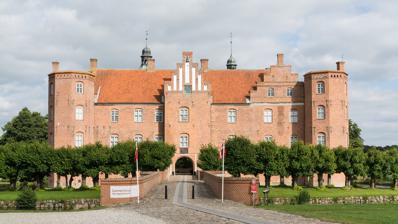
Building: Gammel Estrup Manor
Country: Denmark
Year built: 1490
Red-brick Renaissance manor house in Jutland, Denmark Gammel Estrup Manor General information Architectural style Renaissance / Gothic Town or city Randers Country Denmark Coordinates 56°26′17.45″N 10°20′38.37″E / 56.4381806°N 10.3439917°E / 56.4381806; 10.3439917 Construction started 1490 Client Eske Brock Design and construction Architect(s) Mathias Bygmester Engineer Mathias Bygmester Gammel Estrup Manor ( Danish: Gammel Estrup ) is a red-brick Renaissance manor house some 20 km (12 mi) east of Randers in Jutland , Denmark. The manor as we know it today can be traced back to 1490. But excavations have revealed evidence of earlier constructions also mentioned in texts under the name Essendrup dating back to 1340. History The construction of Gammel Estrup was started around 1490 by nobleman Lave Eskesen Brock (died 1503) who built a moated fortress on the site. But it was his great-grandson, Eske Brock (1560-1625) who rebuilt and modernized the manor. Eske Brock was a nobleman and close friend of King Christian IV to whom he also served as a minister. Through Brock's detailed diaries we know a great deal about how a rich nobleman lived at that time. The Brock family, who owned the manor until 1625, also had a number of other estates in the area. The building then passed into the hands of the equally rich Skeel family who maintained ownership until 1926. Museum Since 1930 the manor has been a museum, showing the development of Danish nobility through the ages. The rooms are furnished as they might have been in past centuries. There is also an exhibition depicting the conditions under which the servants and household staff used to live. The surrounding buildings support the museum, the nearby apple plantation and a horticulture research center. The museum is open from 10 a.m. to 5 p.m. every day from mid-April to mid-October and on most days the rest of the year except January when it is closed. References